Lisa Gretzky

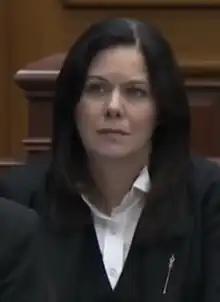

Lisa Gretzky (born January 19, 1971) is a politician in Ontario, Canada. She is a New Democratic Party member of the Legislative Assembly of Ontario, who was elected in 2014 and re-elected in 2018, 2022, and 2025. She represents the riding of Windsor West.